James J. Braddock

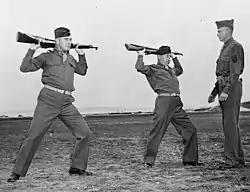
Braddock (left) and Joe Gould (center), training as officers at the Atlantic Coast Transportation Corps Officers Training School in Fort Slocum, New York

Braddock married Mae Fox in 1930, and the couple had three children, James (Jay) Jr., Howard and Rosemarie. He used the money from his fight with Joe Louis to buy a $14,000 home in North Bergen. Through Rosemarie, Braddock's granddaughter is the actress Rosemarie DeWitt.